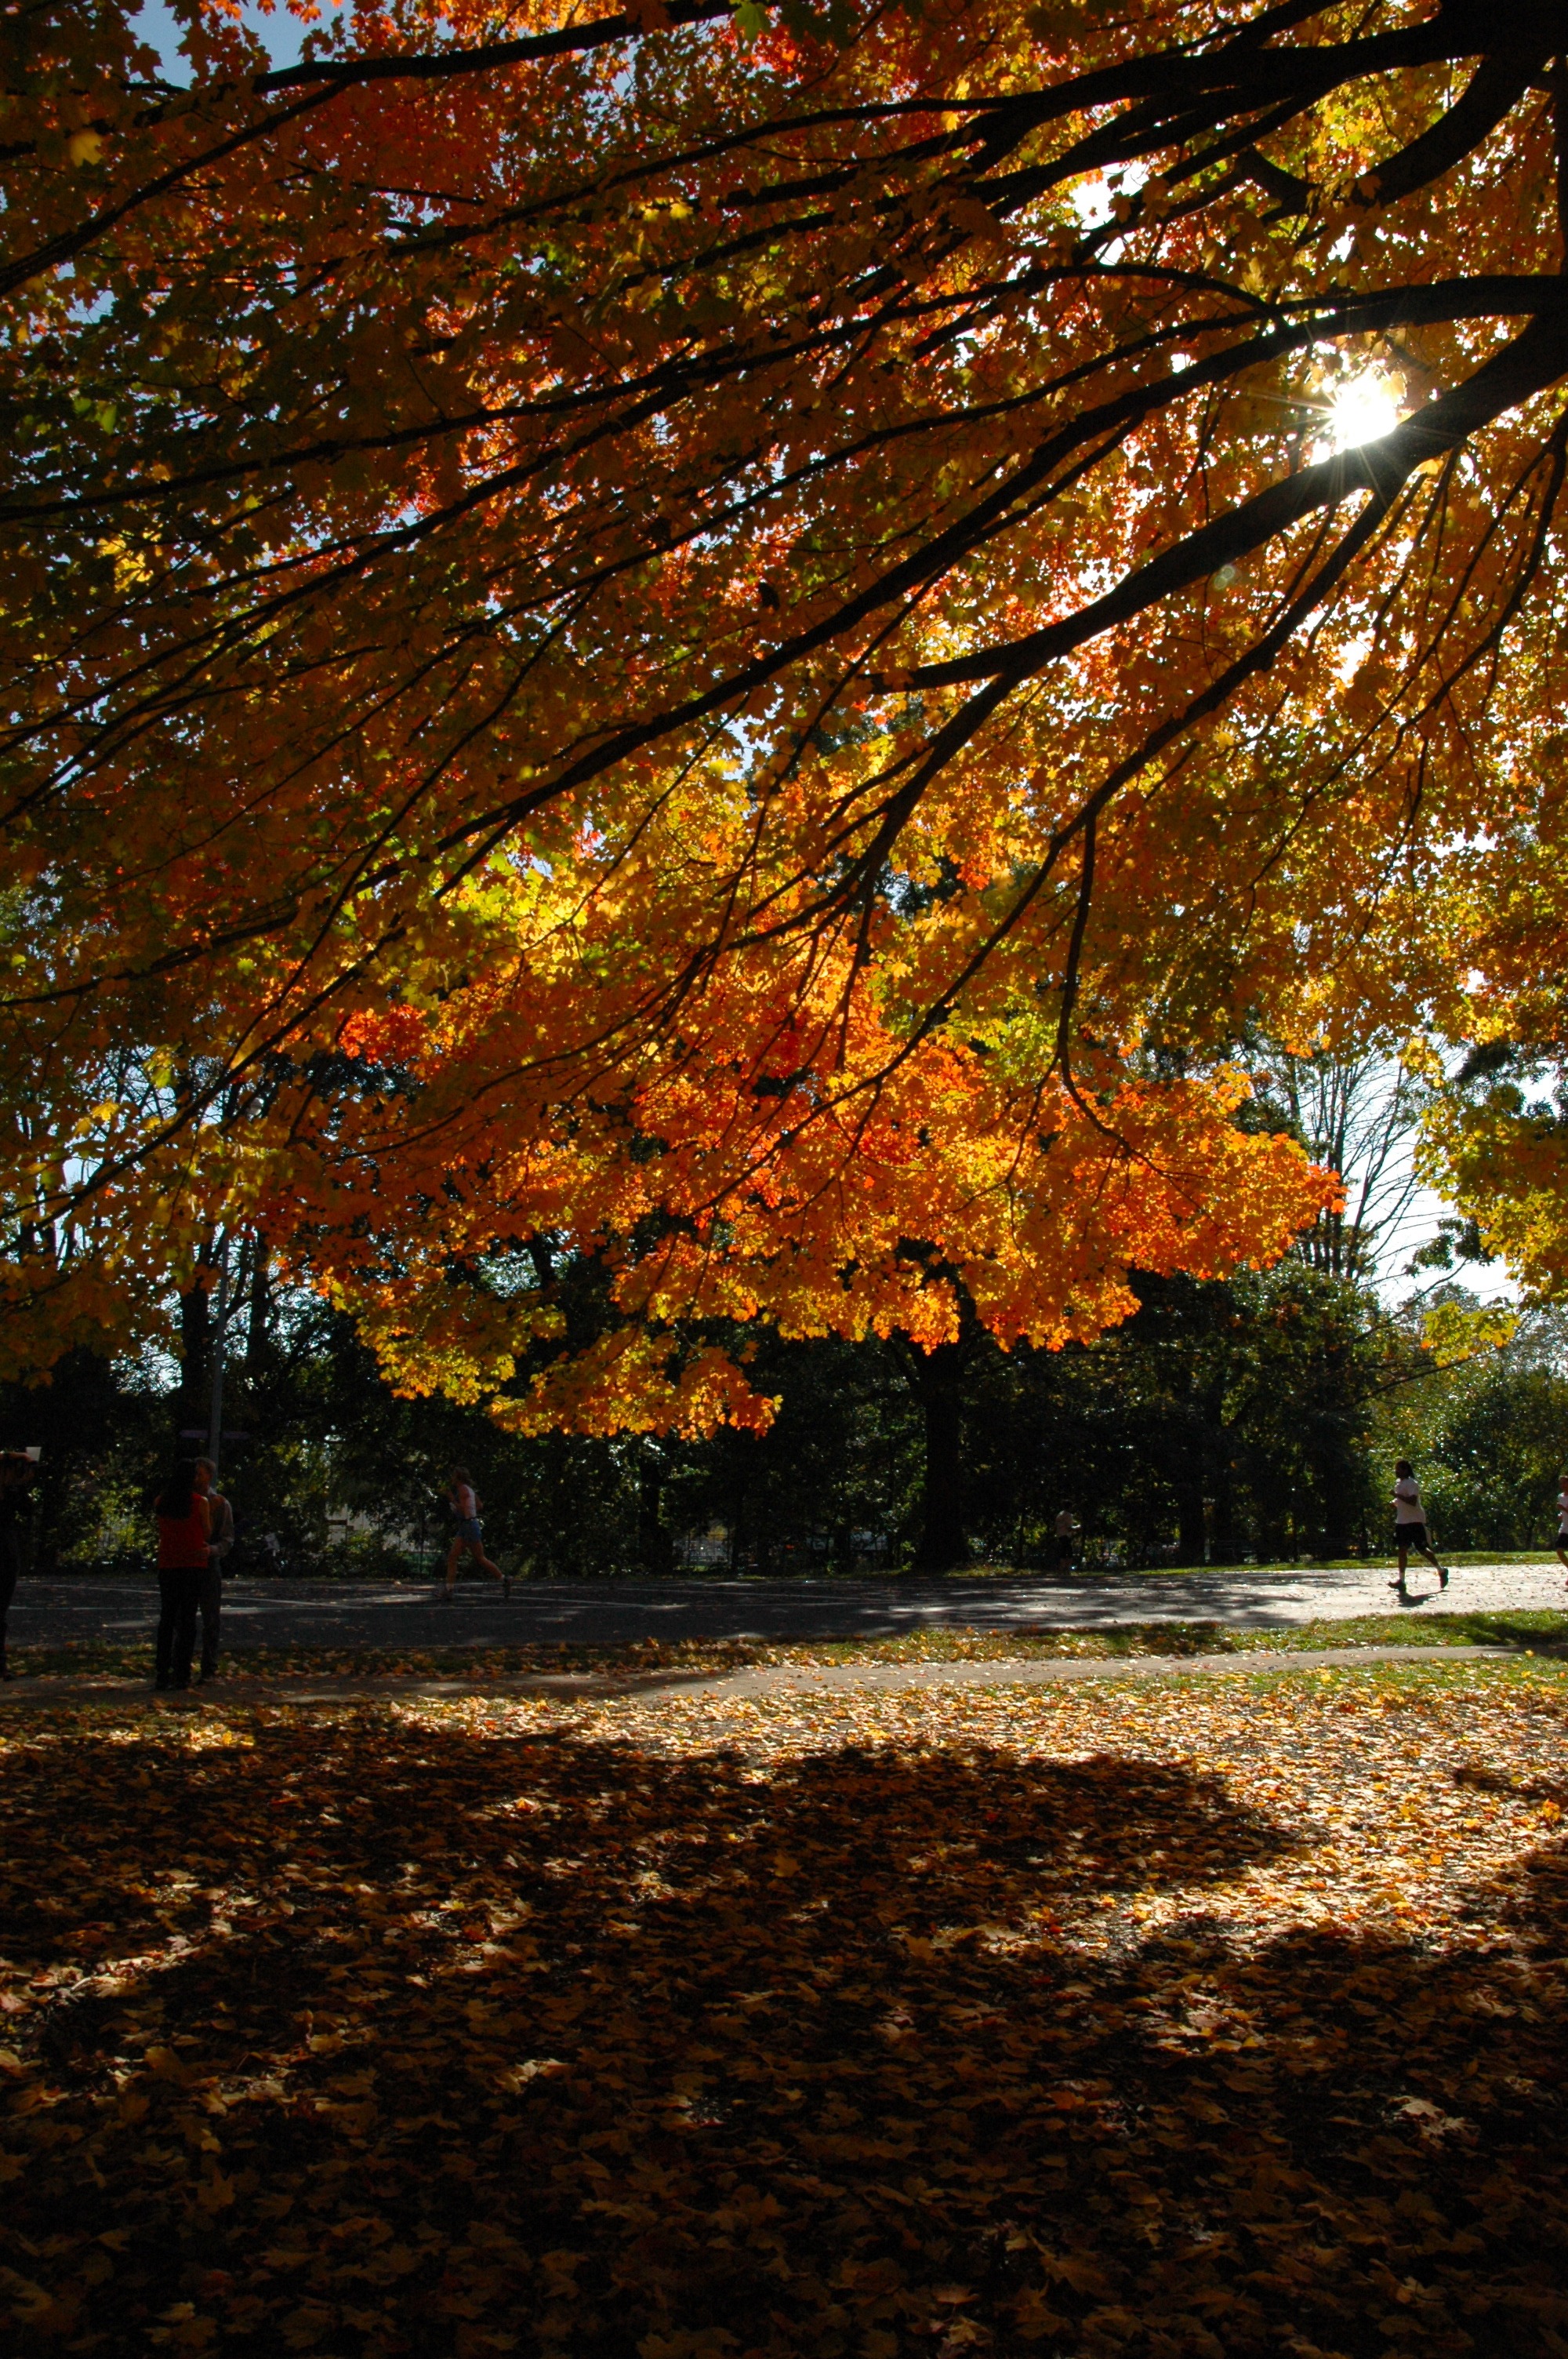
tree, nature, forest, branch, plant, sun, sunlight, morning, leaf, fall, autumn, season, leaves, deciduous, woodland, fall colors, fall leaves, golden autumn, woody plant, aut